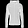
Label: Coat